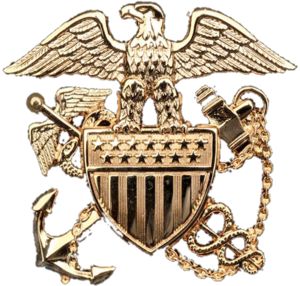
L'Administrateur de la santé publique des États-Unis est le chef opérationnel du Corps commissionné des services de Santé publique des États-Unis, et donc le principal porte-parole du gouvernement fédéral des États-Unis pour les questions de santé publique. Le bureau et le personnel de l'Administrateur de la santé publique sont connus sous le nom de Office of the Surgeon General, qui est hébergé au sein du Bureau du Secrétaire adjoint à la santé.